Innambur Ezhutharinathar Temple

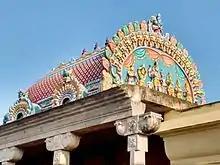
Temple vimana

It is one of the shrines of the 275 Paadal Petra Sthalams - Shiva Sthalams glorified in the early medieval "Tevaram" poems by Tamil Saivite Nayanars Tirugnanasambandar and Tirunavukkarasar. Tirugnanasambandar describes the feature of the deity as: